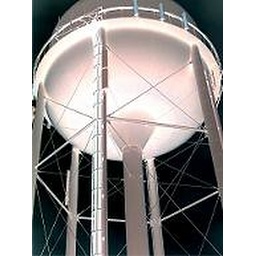
one of many water towers in my town